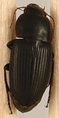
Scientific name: Anisodactylus opaculus
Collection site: Konza Prairie Agroecosystem NEON (KONA), plot KONA_004